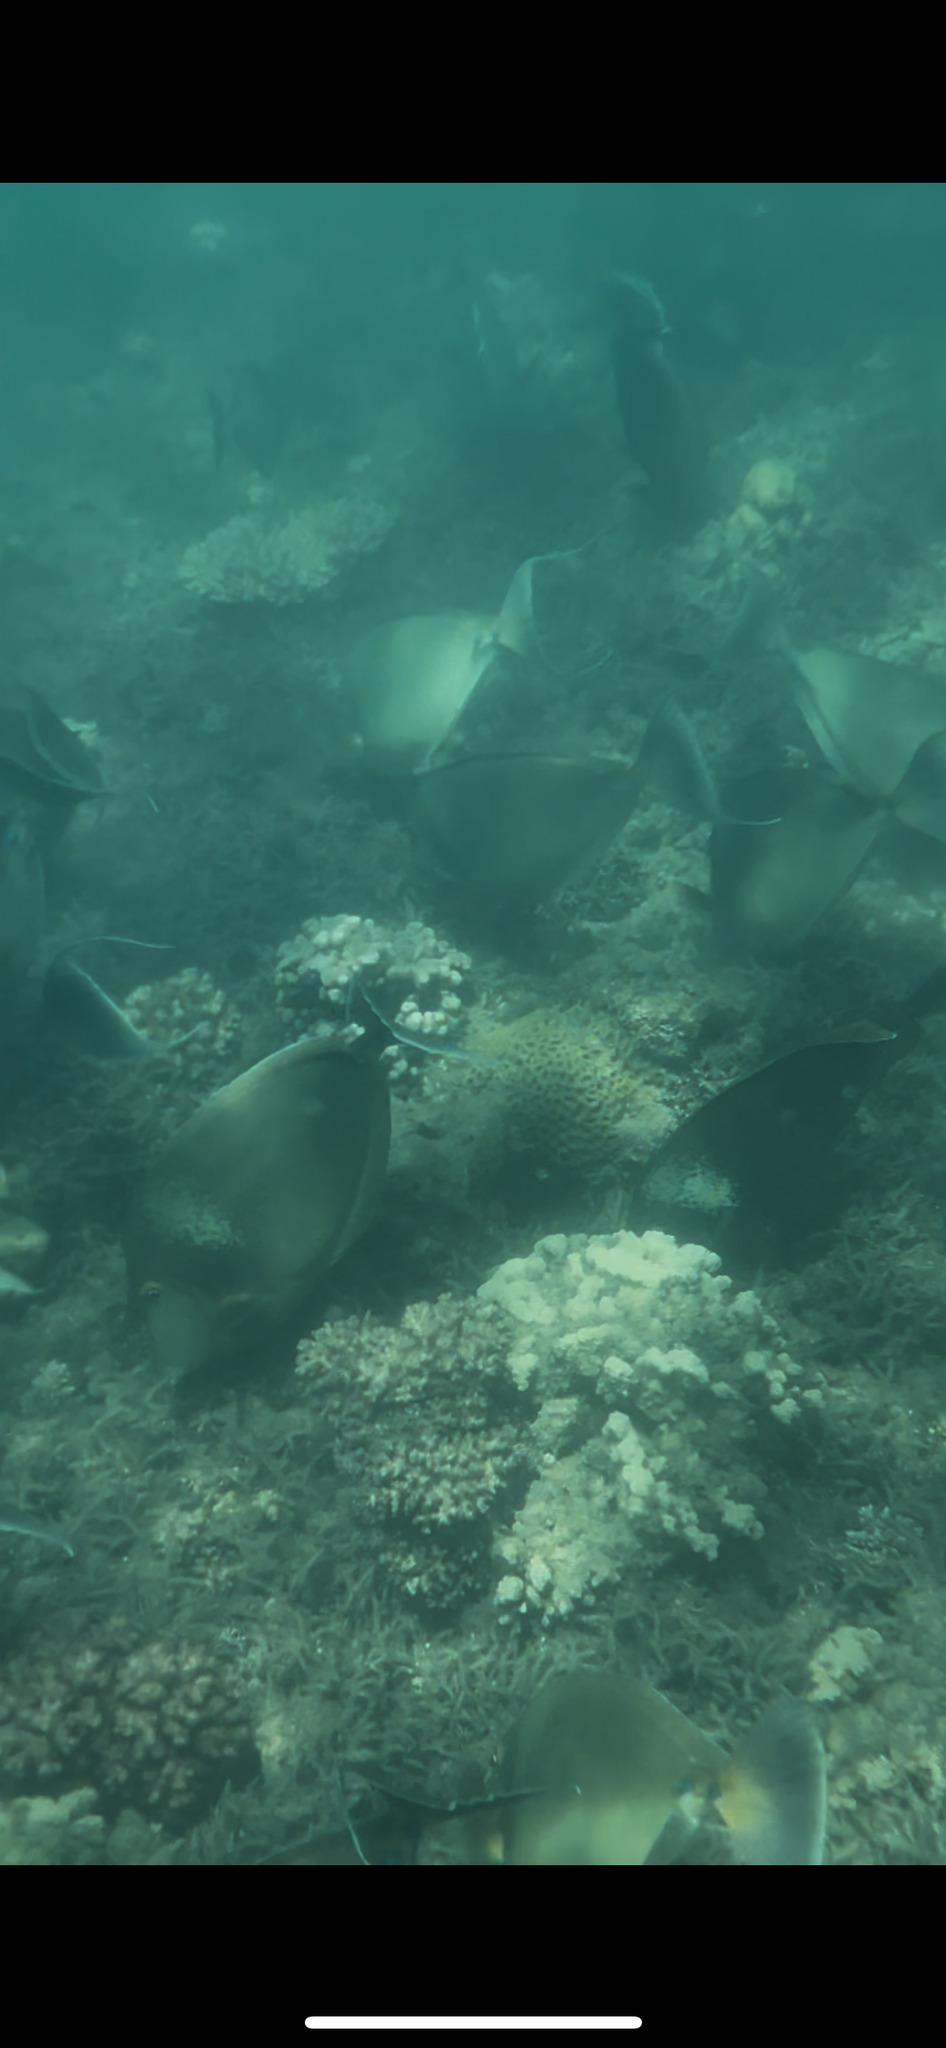
Naso unicornis (Bluespine Unicornfish)